Skopje

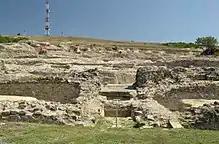
Ruins of Roman Scupi

Religious affiliation is diverse: Macedonians, Serbs, and Aromanians are mainly Orthodox, with the majority affiliated to the Macedonian Orthodox Church; Turks are almost entirely Muslim; those of Albanian ethnicity are largely Muslim, although Skopje also has a sizeable Roman Catholic Albanian minority, into which Mother Teresa was born; the Roma (Gypsies) represent a mixture (in almost equal numbers) of Muslim and Orthodox religious heritage.